Opera Nova Bydgoszcz

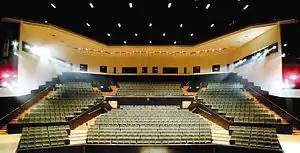
Main Auditorium at Opera Nova

The "Third circle" is devoted to the Opera Nova Convention Center, with two conference rooms (more than 200 seats each), allowing the organization of large symposiums or seminars. There are also the Department of Promotion (entrance from Focha Street) and the restaurant ""Maestra"".